Raiders of the Lost Ark

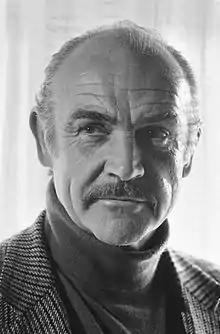
Actor Sean Connery in 1983. He was introduced as Indiana Jones's father, Henry, in "Indiana Jones and the Last Crusade"

"Raiders" can be interpreted as a Jewish fantasy about punishing the Nazis for the Holocaust. Spielberg is Jewish, and the Ark is a Jewish artifact described as holding the Ten Commandments passed down to the Jewish people by God. In biblical descriptions, the Ark is a gold-plated wooden box that must be carried with poles because it is too holy to be touched. Although the Nazi regime persecuted the Jewish people, in the film, they needed to use a Jewish artifact to subjugate the world; however, the artifact was too pure and holy for them to touch and actively rejected them by destroying their symbol emblazoned on the Ark's transportation crate while leaving the crate itself unharmed. Eventually, it also destroys the Nazi forces that open it. The Nazis are stopped by the literal intervention of Godly power that leaves the perceived protagonists unharmed.